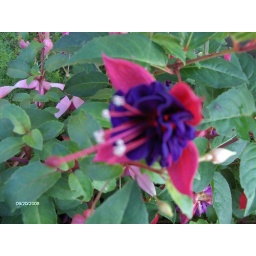
one of the ones planted three years ago in the window boxes